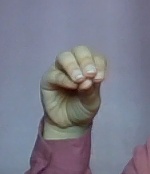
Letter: ha